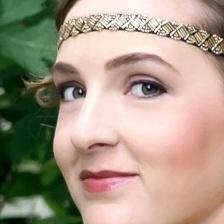
Label: faces